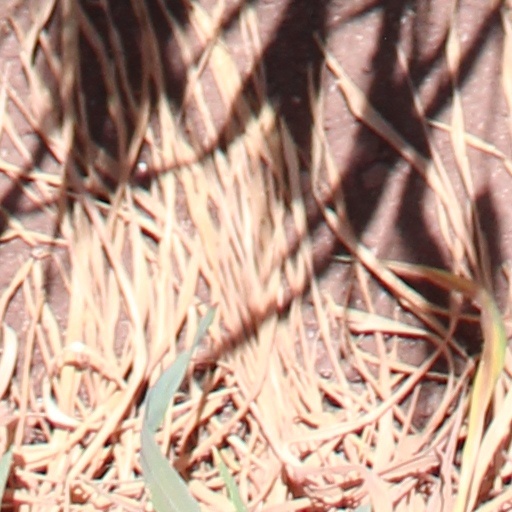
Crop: wheat